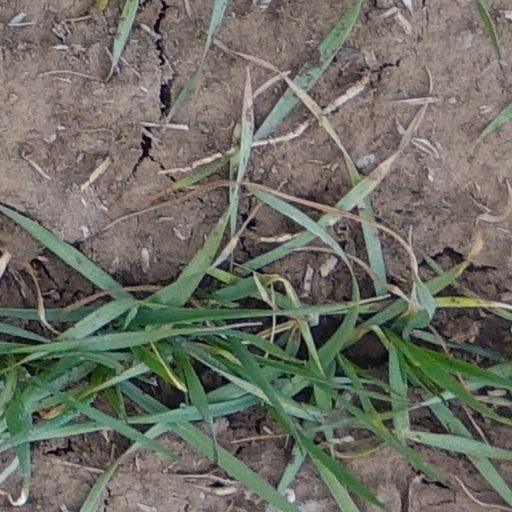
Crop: wheat